Battle of Vuelta de Obligado

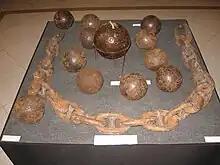
Chain links and ammunition used by the Argentine forces during the battle

On the right shore of the river, the Argentines mounted four batteries with 30 cannons, many of them bronze 8, 10, 12 and 20-pounders. They were served by a division of 160 gaucho soldiers. There were also 2,000 men in trenches under the command of Colonel Ramón Rodríguez, together with the brigantine "Republicano" and two small gunboats, "Restaurador" and "Lagos", with the mission of guarding the chains across the river. Some sources increase the Argentine naval power to a third gunboat, the unarmed brigantine "Vigilante", whose artillery had been dismounted and transferred to one of the batteries, eight armed launches and at least five armed barges.